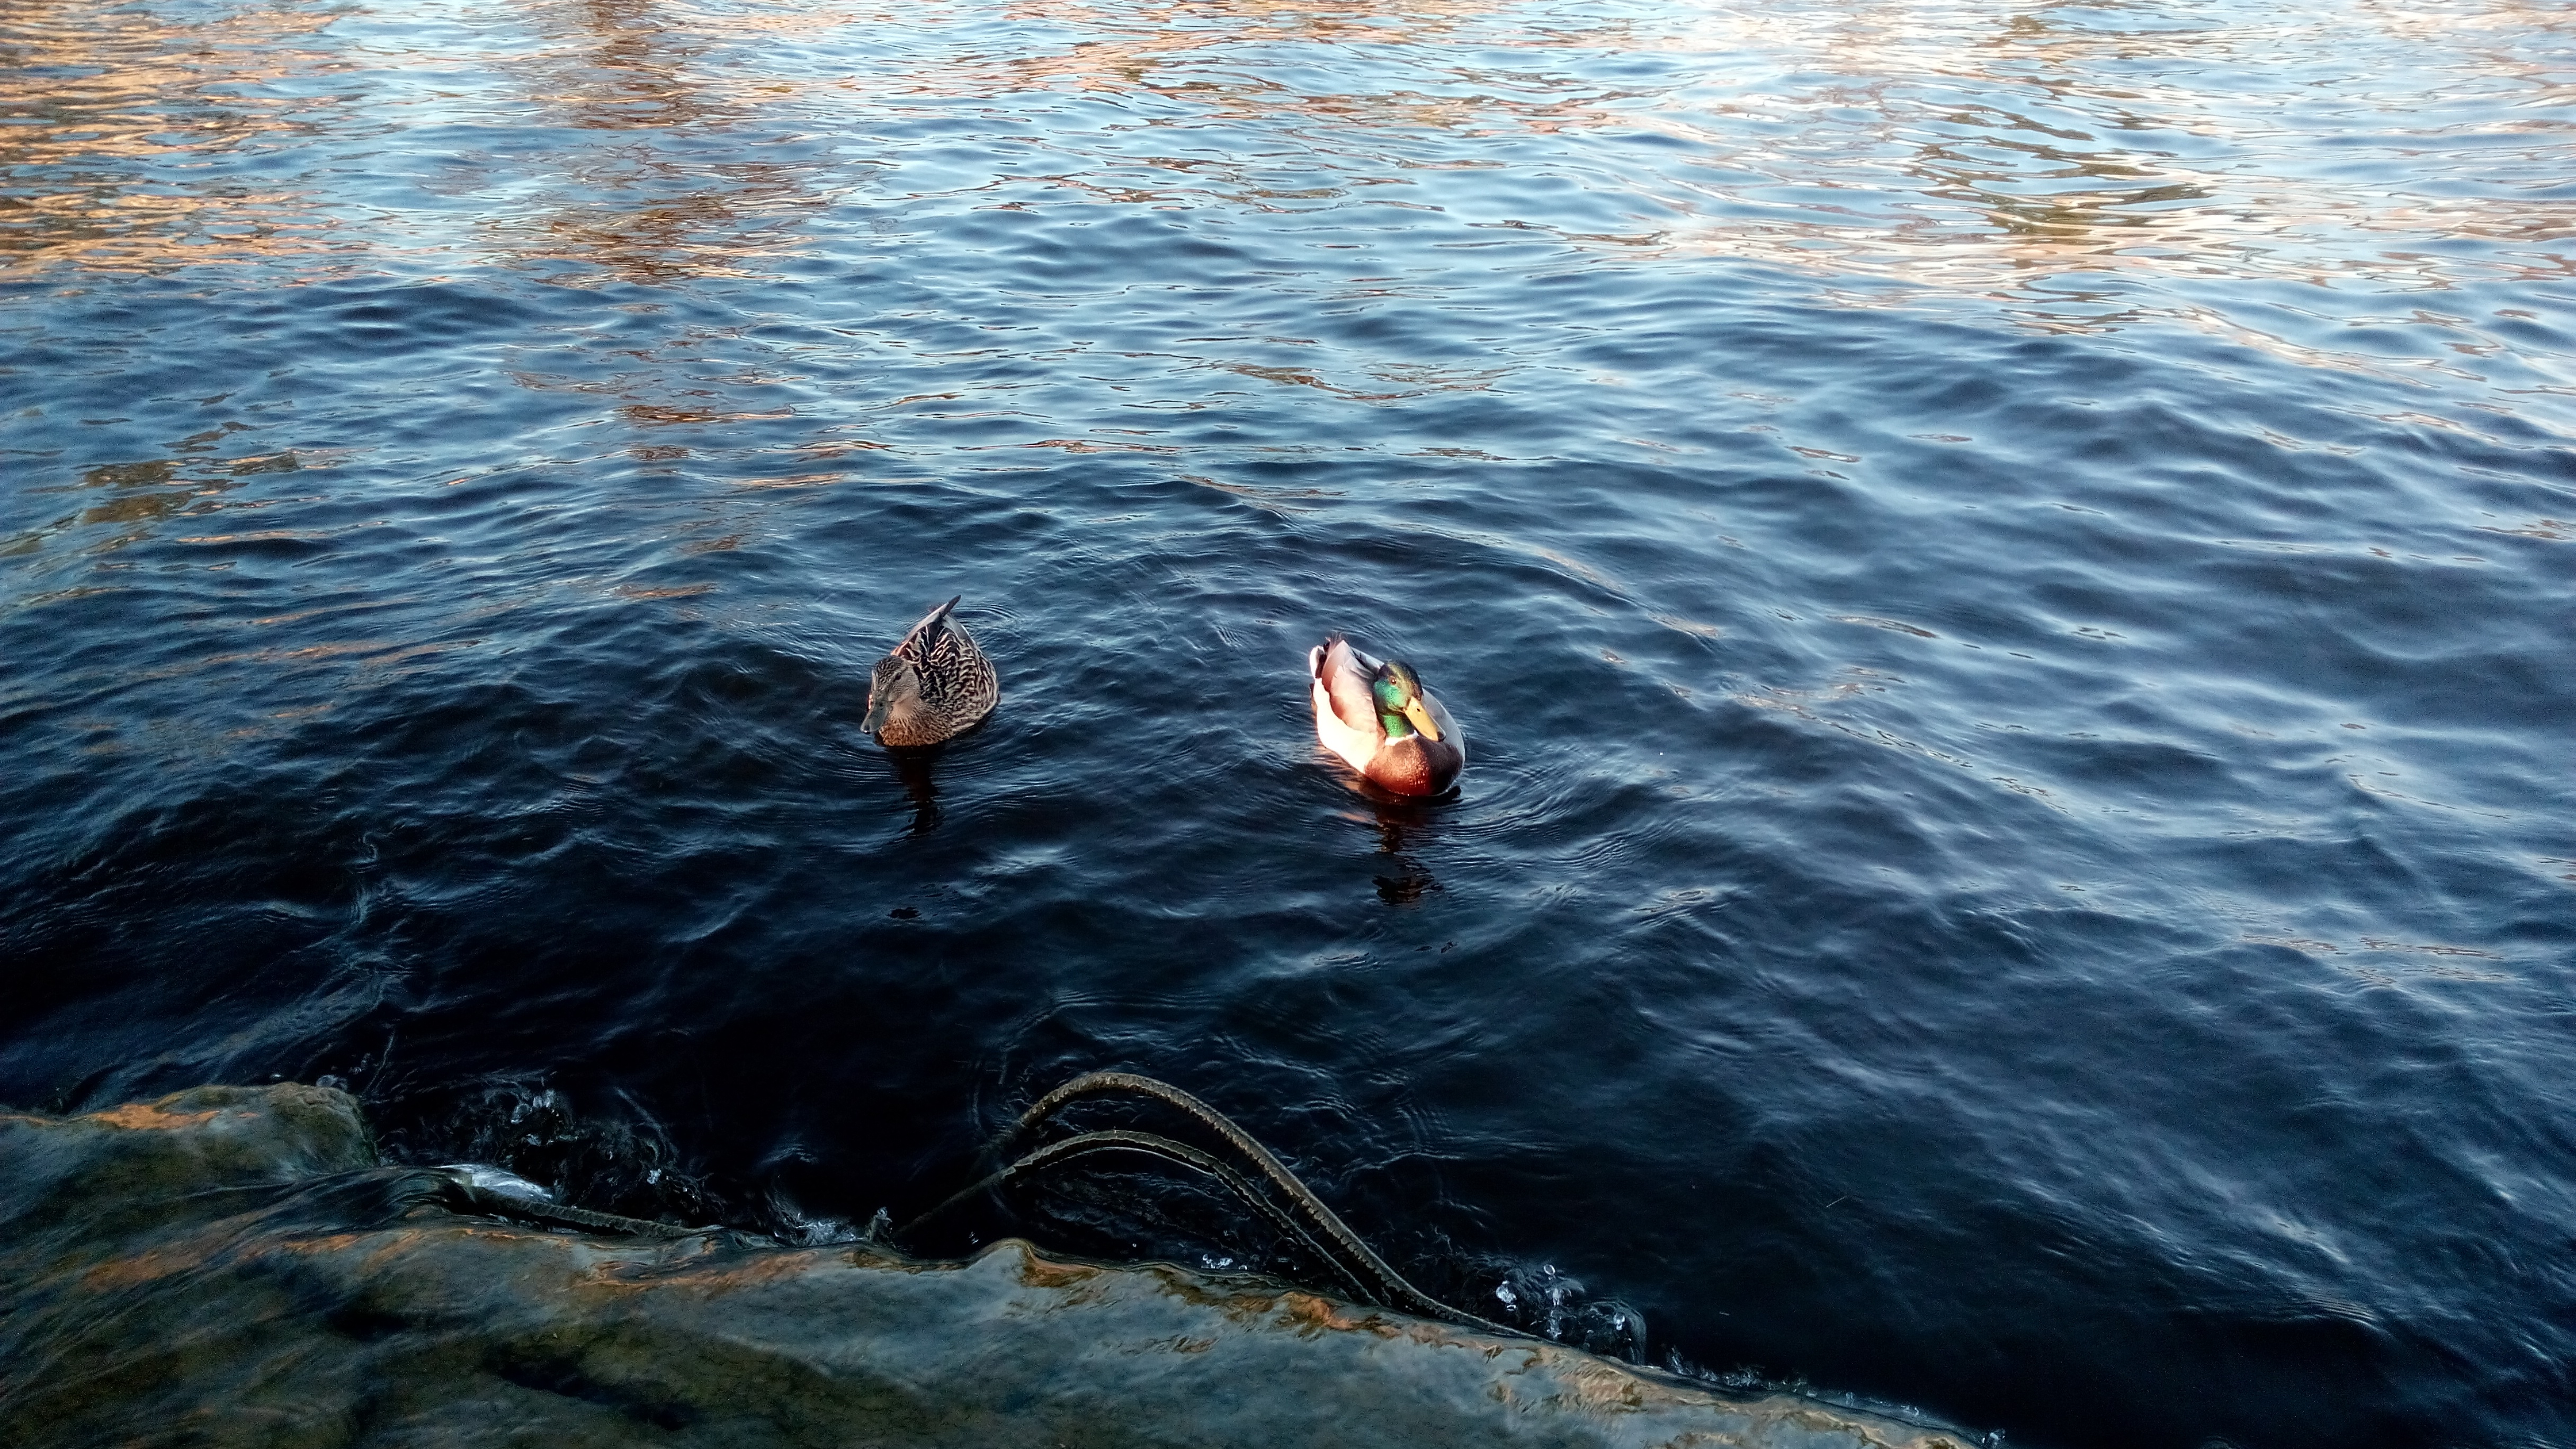
sea, water, ocean, bird, wave, reflection, boating, water bird